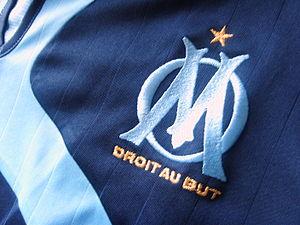
L'étoile est un des symboles pouvant orner certains maillots de football et utilisés pour préciser le palmarès des équipes concernées.